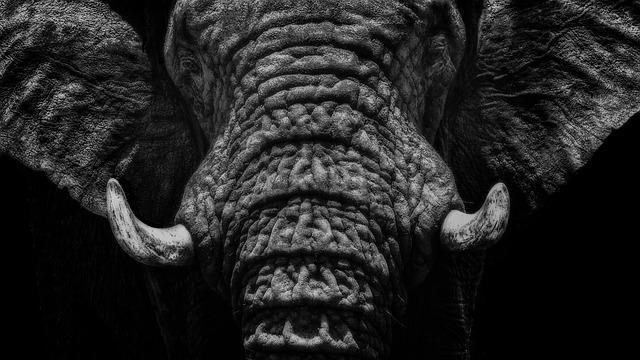
elephant